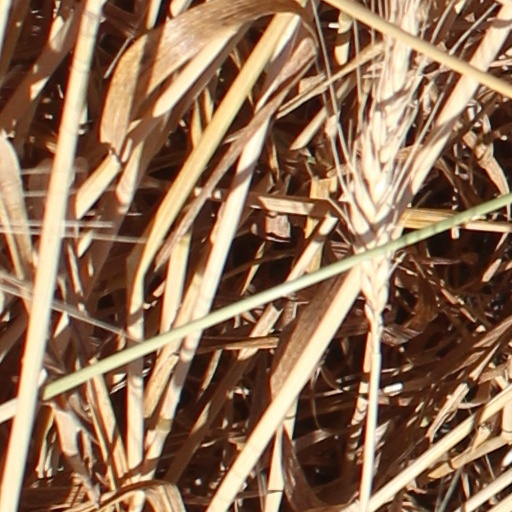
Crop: wheat